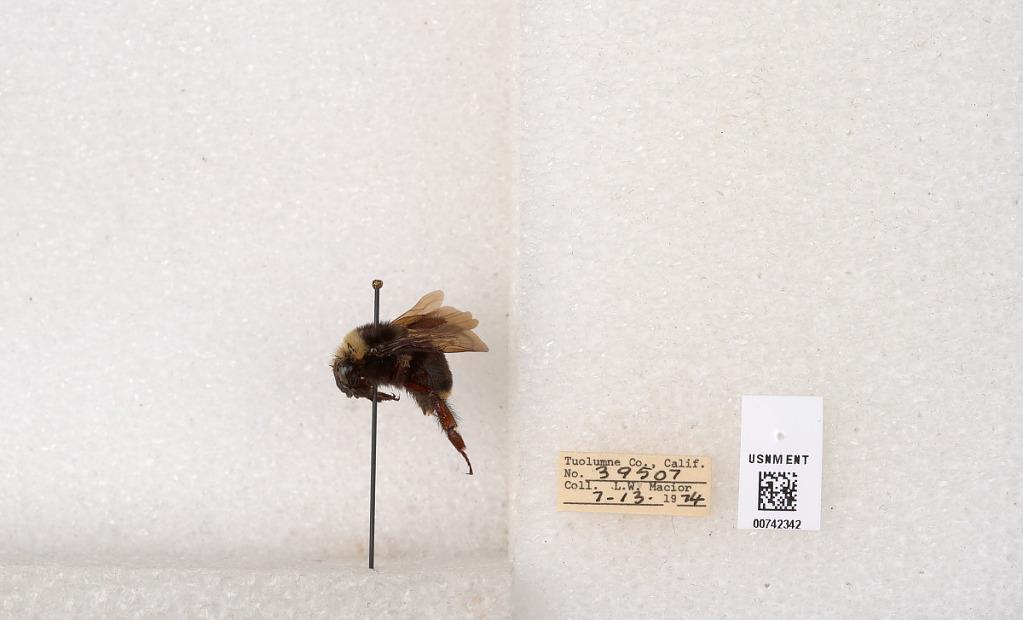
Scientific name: Bombus (Pyrobombus) vosnesenskii Radoszkowski
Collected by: L. Macior
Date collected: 1974-7-13
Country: United States
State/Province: California
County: Tuolumne
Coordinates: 38.0276, -119.955